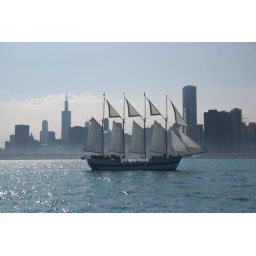
A sail boat glides by the Chicago skyline.